Max Castillo (baseball)

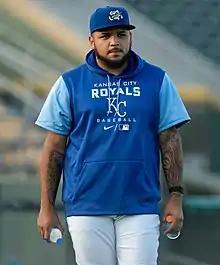
Castillo with the Omaha Storm Chasers in 2022

Maximo Alberto Castillo (born May 4, 1999) is a Venezuelan professional baseball pitcher for the Dorados de Chihuahua of the Mexican League. He has previously played in Major League Baseball (MLB) for the Toronto Blue Jays and Kansas City Royals.